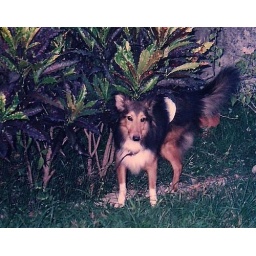
Hey, a recuperating dog is taking a leak. He got clobbered by blacky... a white dog with a jealous streak.